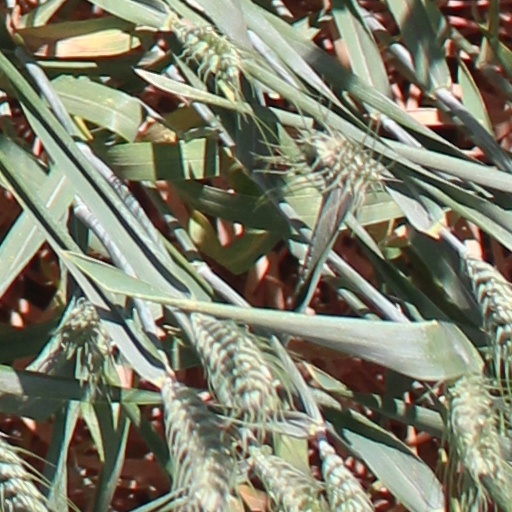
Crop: wheat